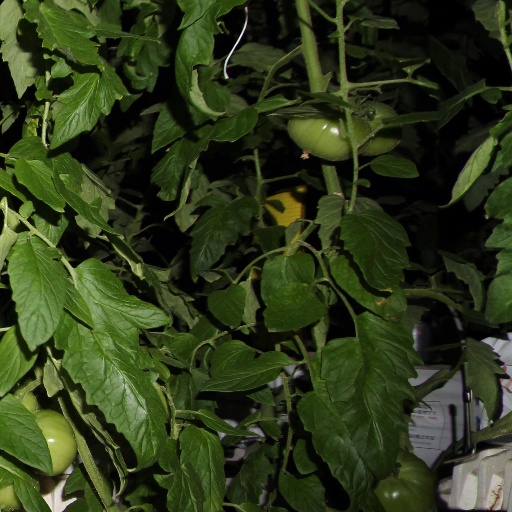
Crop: tomato